Azad Bonni

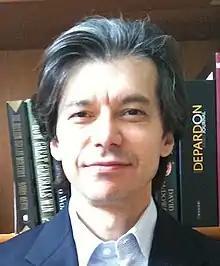

Azad Bonni is a Canadian and American neuroscientist of Kurdish origin. The focus of his research is to understand the mechanisms of neuronal connectivity in the brain. From October 2012 until June 30, 2019, he was the Edison Professor of Neuroscience and Chairman of the Department of Neuroscience at Washington University School of Medicine. As of July 1, 2019, he is SVP and head of neuroscience and rare diseases research and early development at Roche in Basel, Switzerland.